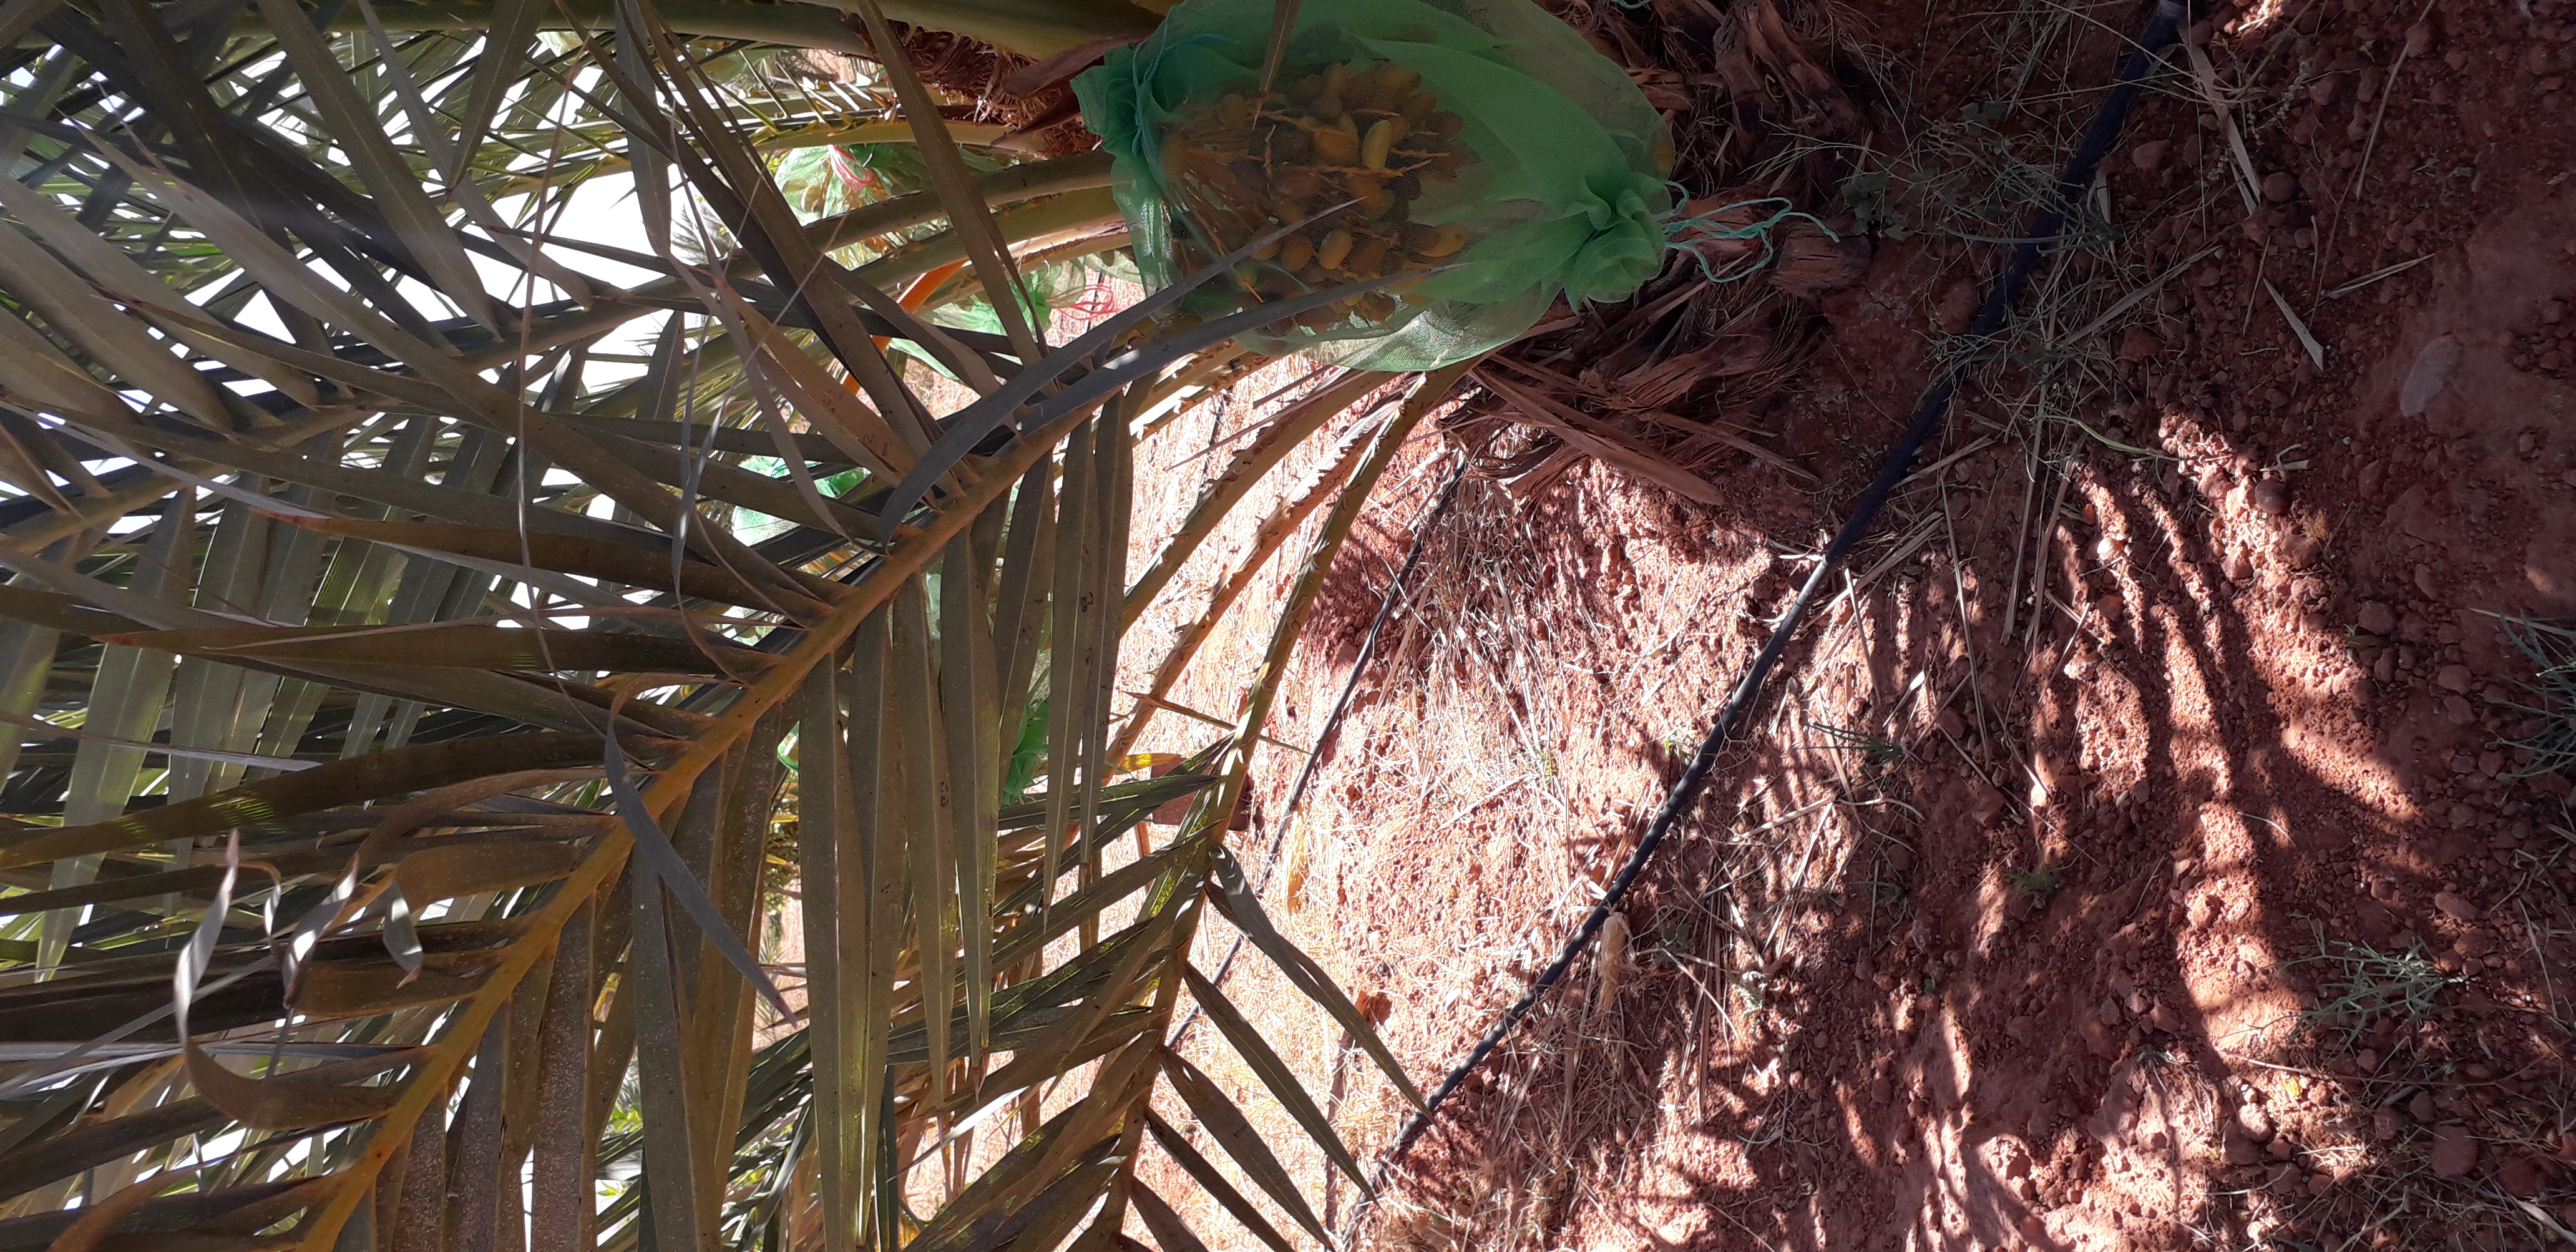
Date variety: kholt